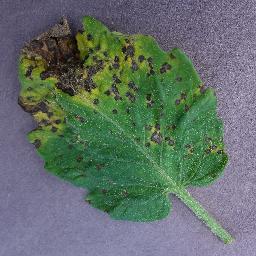
Label: Tomato___Septoria_leaf_spot